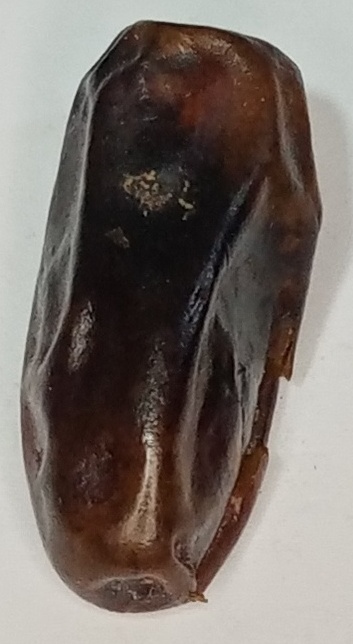
Variety: gajar
Size: large
Grade: grade-2